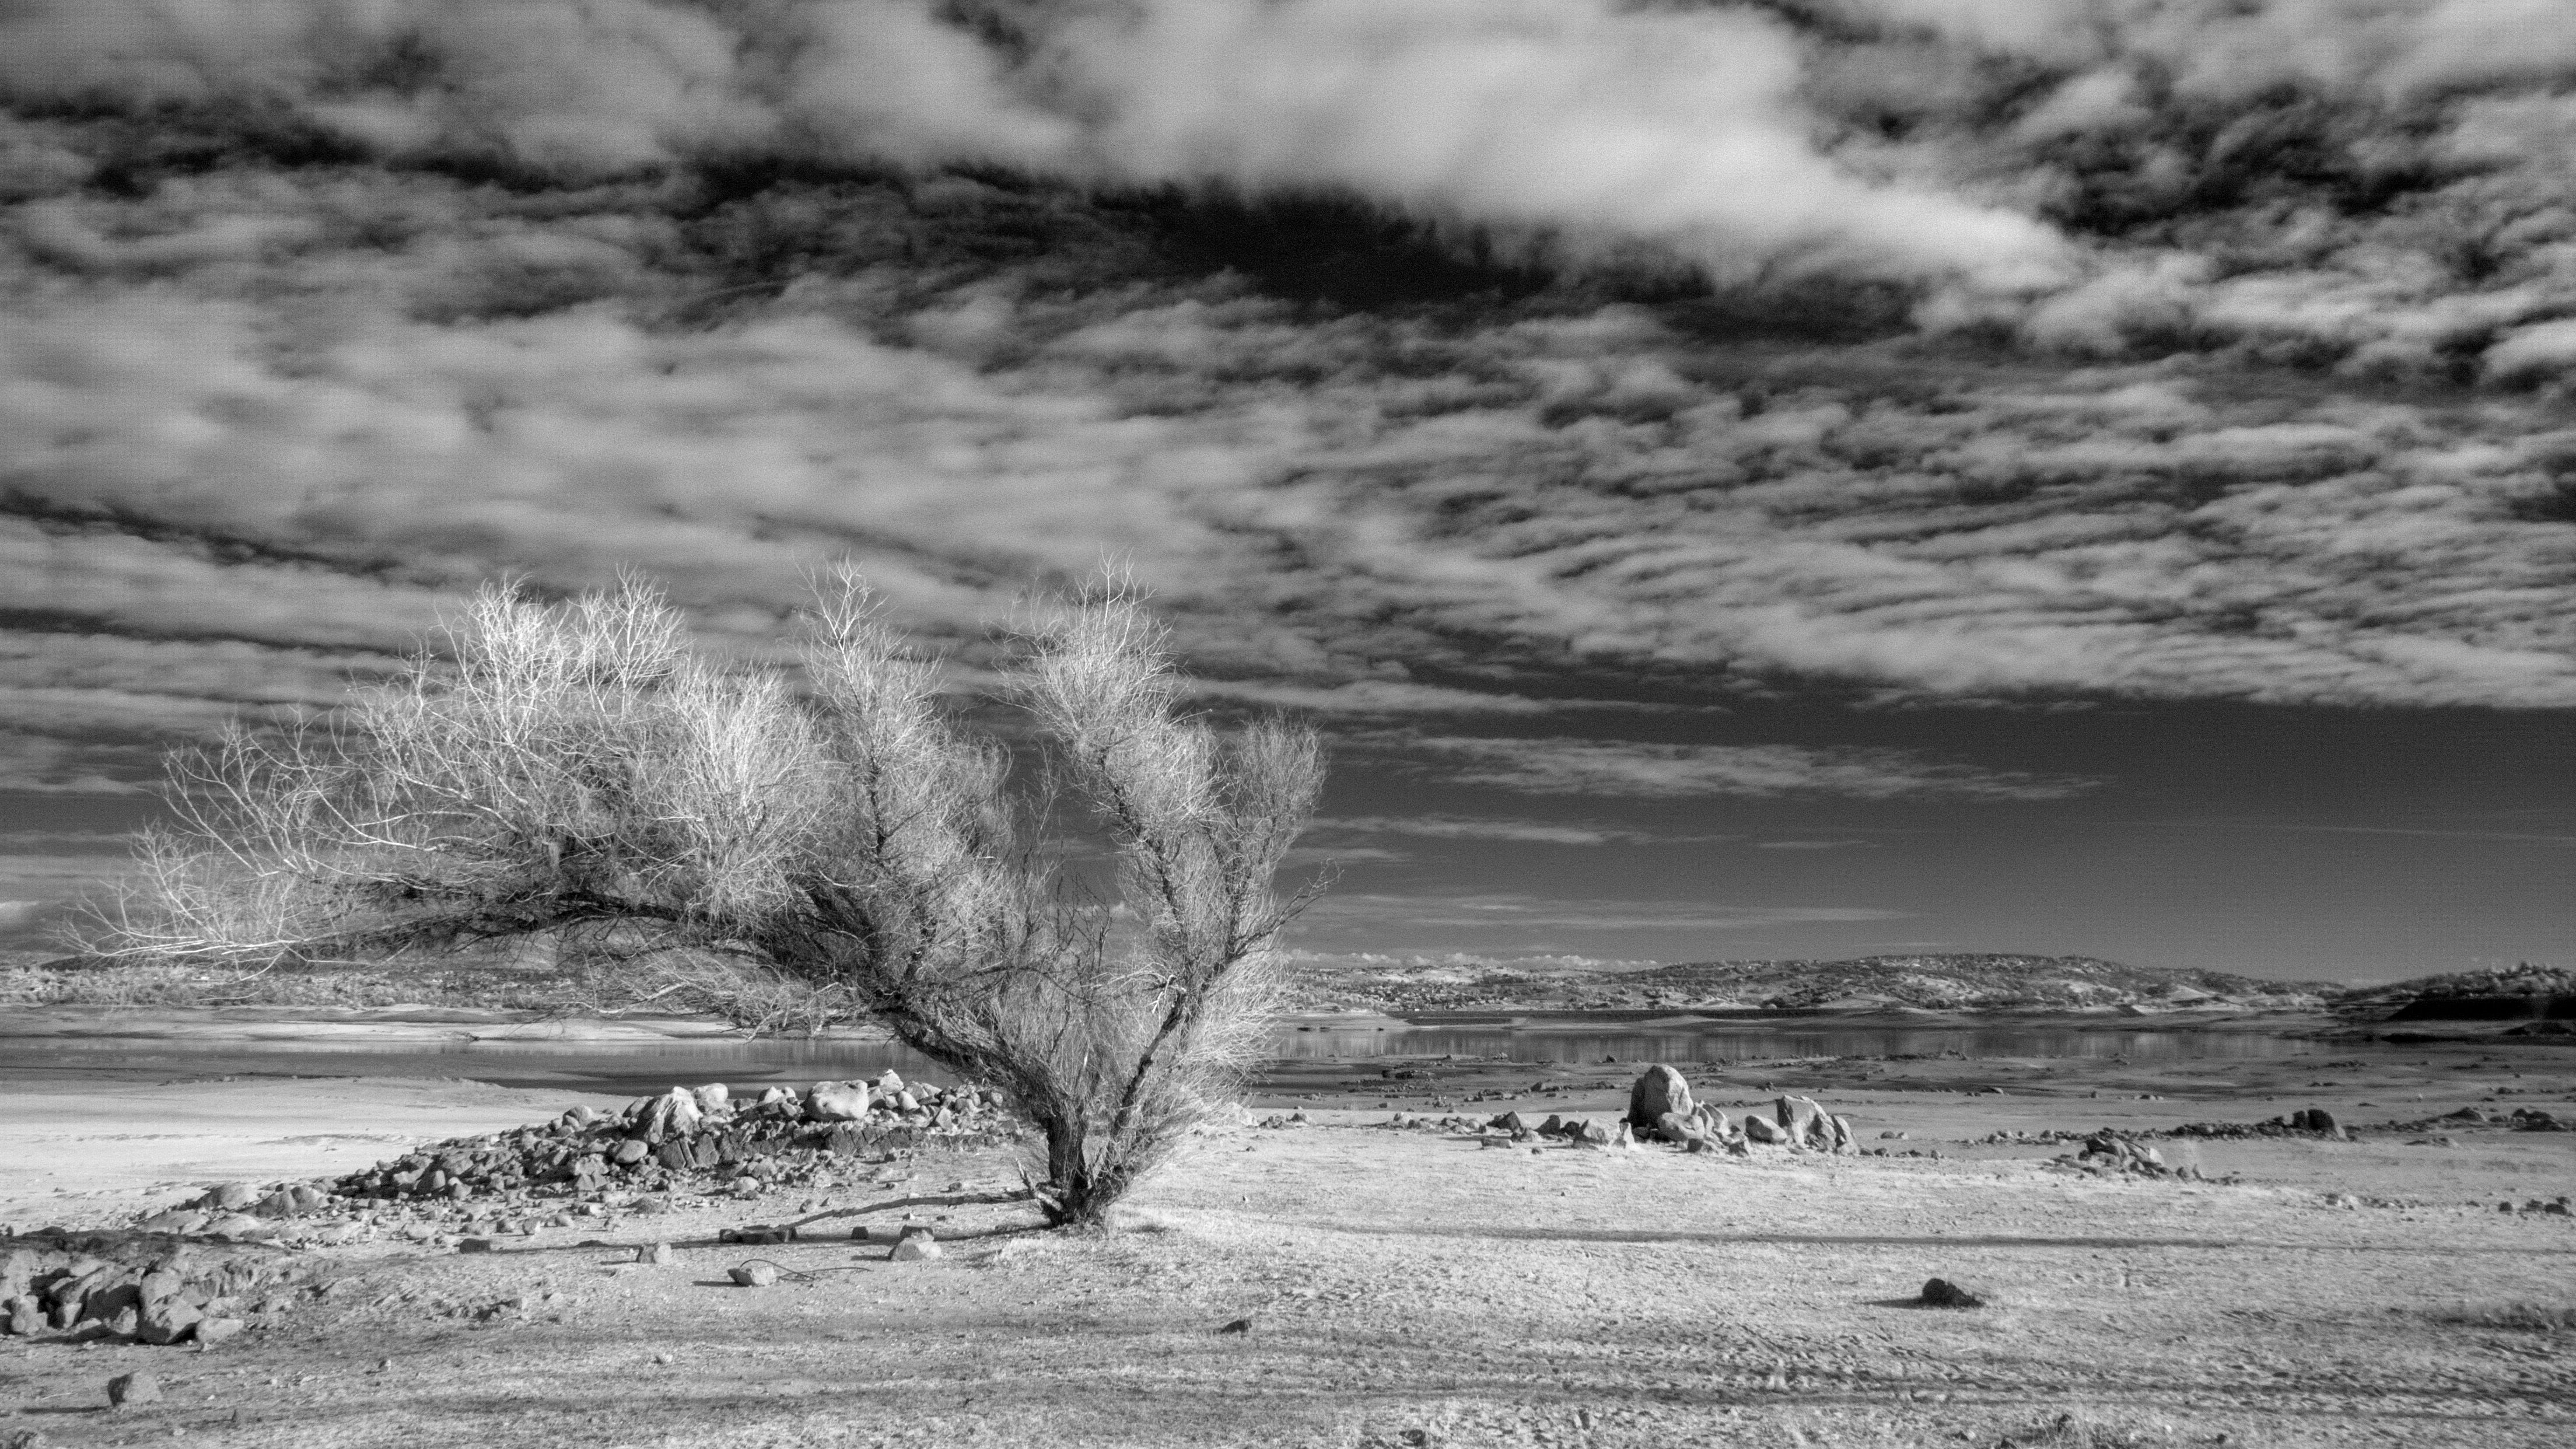
landscape, sea, tree, water, nature, horizon, cloud, black and white, photography, wave, dry, monochrome, drought, infrared, folsomlake, 3652014, winter201314, monochrome photography, atmospheric phenomenon